When in Rome (1952 film)

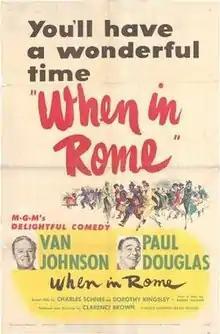

When in Rome is a 1952 American comedy drama film directed by Clarence Brown and starring Van Johnson, Paul Douglas, and Joseph Calleia. The film was released by Metro-Goldwyn-Mayer, and was based on a story by Robert Buckner, Dorothy Kingsley, and Charles Schnee. The picture opens with the following text: ”1950 was a Holy Year. Three million pilgrims from every part of the world thronged to Rome, the Eternal City. Our story is about two men who journeyed to Rome that year. One was Father John X. Halligan, a young priest from Coaltown, Pennsylvania, whose mission was a holy one. The other was Joe Brewster, late of Sing Sing, San Quentin, Joliet and Atlanta, whose mission was not so holy. If our story has a moral, it’s a simple one. God may move in mysterious ways, but He gets there just the same.”